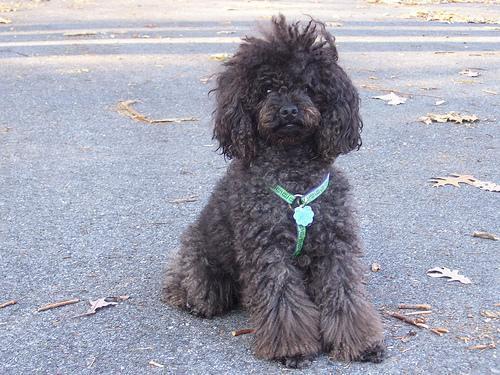
toy_poodle